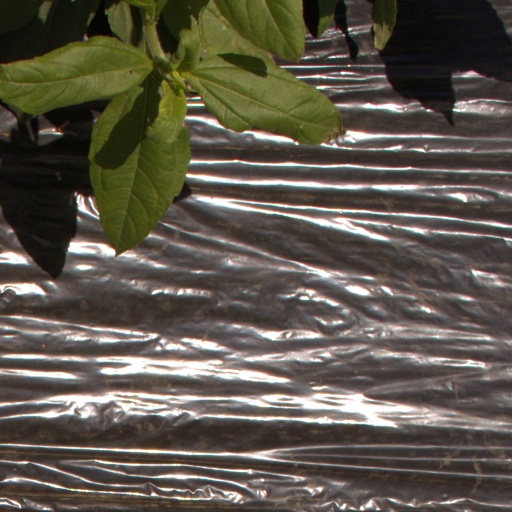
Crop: Jerusalem artichoke